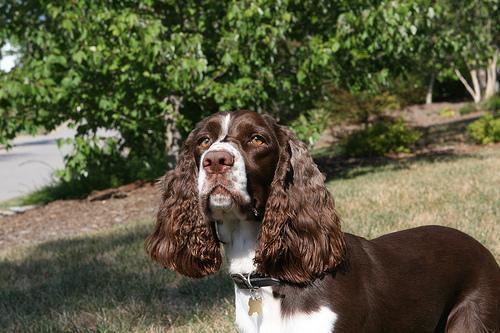
English_springer